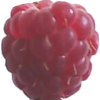
Label: raspberry